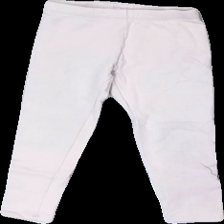
View: front
Type: Tights
Category: Children
Brand: Lindex
Brand text on label: Kids
Colors: Pink
Material: 100% cotton
Cut: Tight
Stains: Minor
Smell: Minor
Damage: stains
Damage location: middle center
Price range: <50
Recommended usage: Recycle
Description: Pink tights for kids from Lindex Kids, size 110. Poor condition.